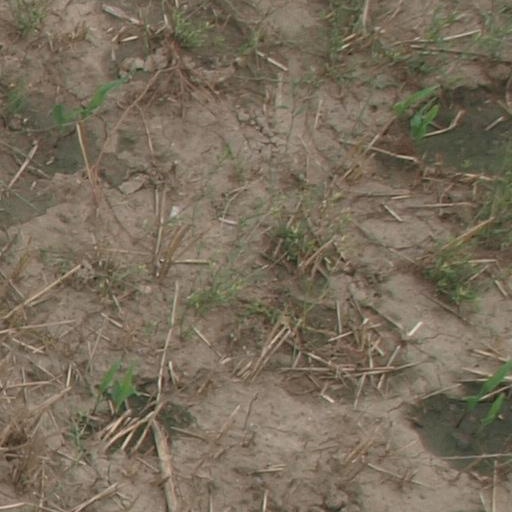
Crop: maize; corn